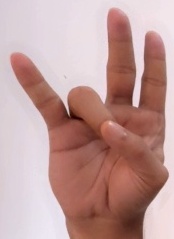
ASL sign: 7